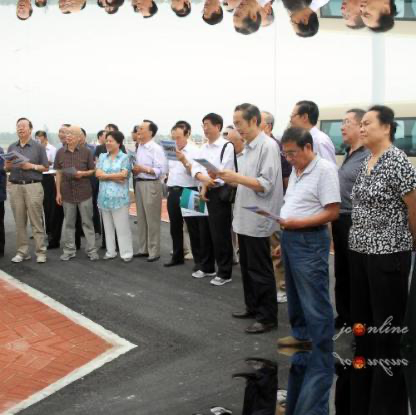
Objects in the image:
label: head
label: head
label: head
label: head
label: head
label: head
label: head
label: head
label: head
label: head
label: head
label: head
label: head
label: head
label: head
label: head
label: head
label: head
label: head
label: head
label: head
label: head
label: head
label: head
label: head
label: head
label: head
label: head
label: head
label: head